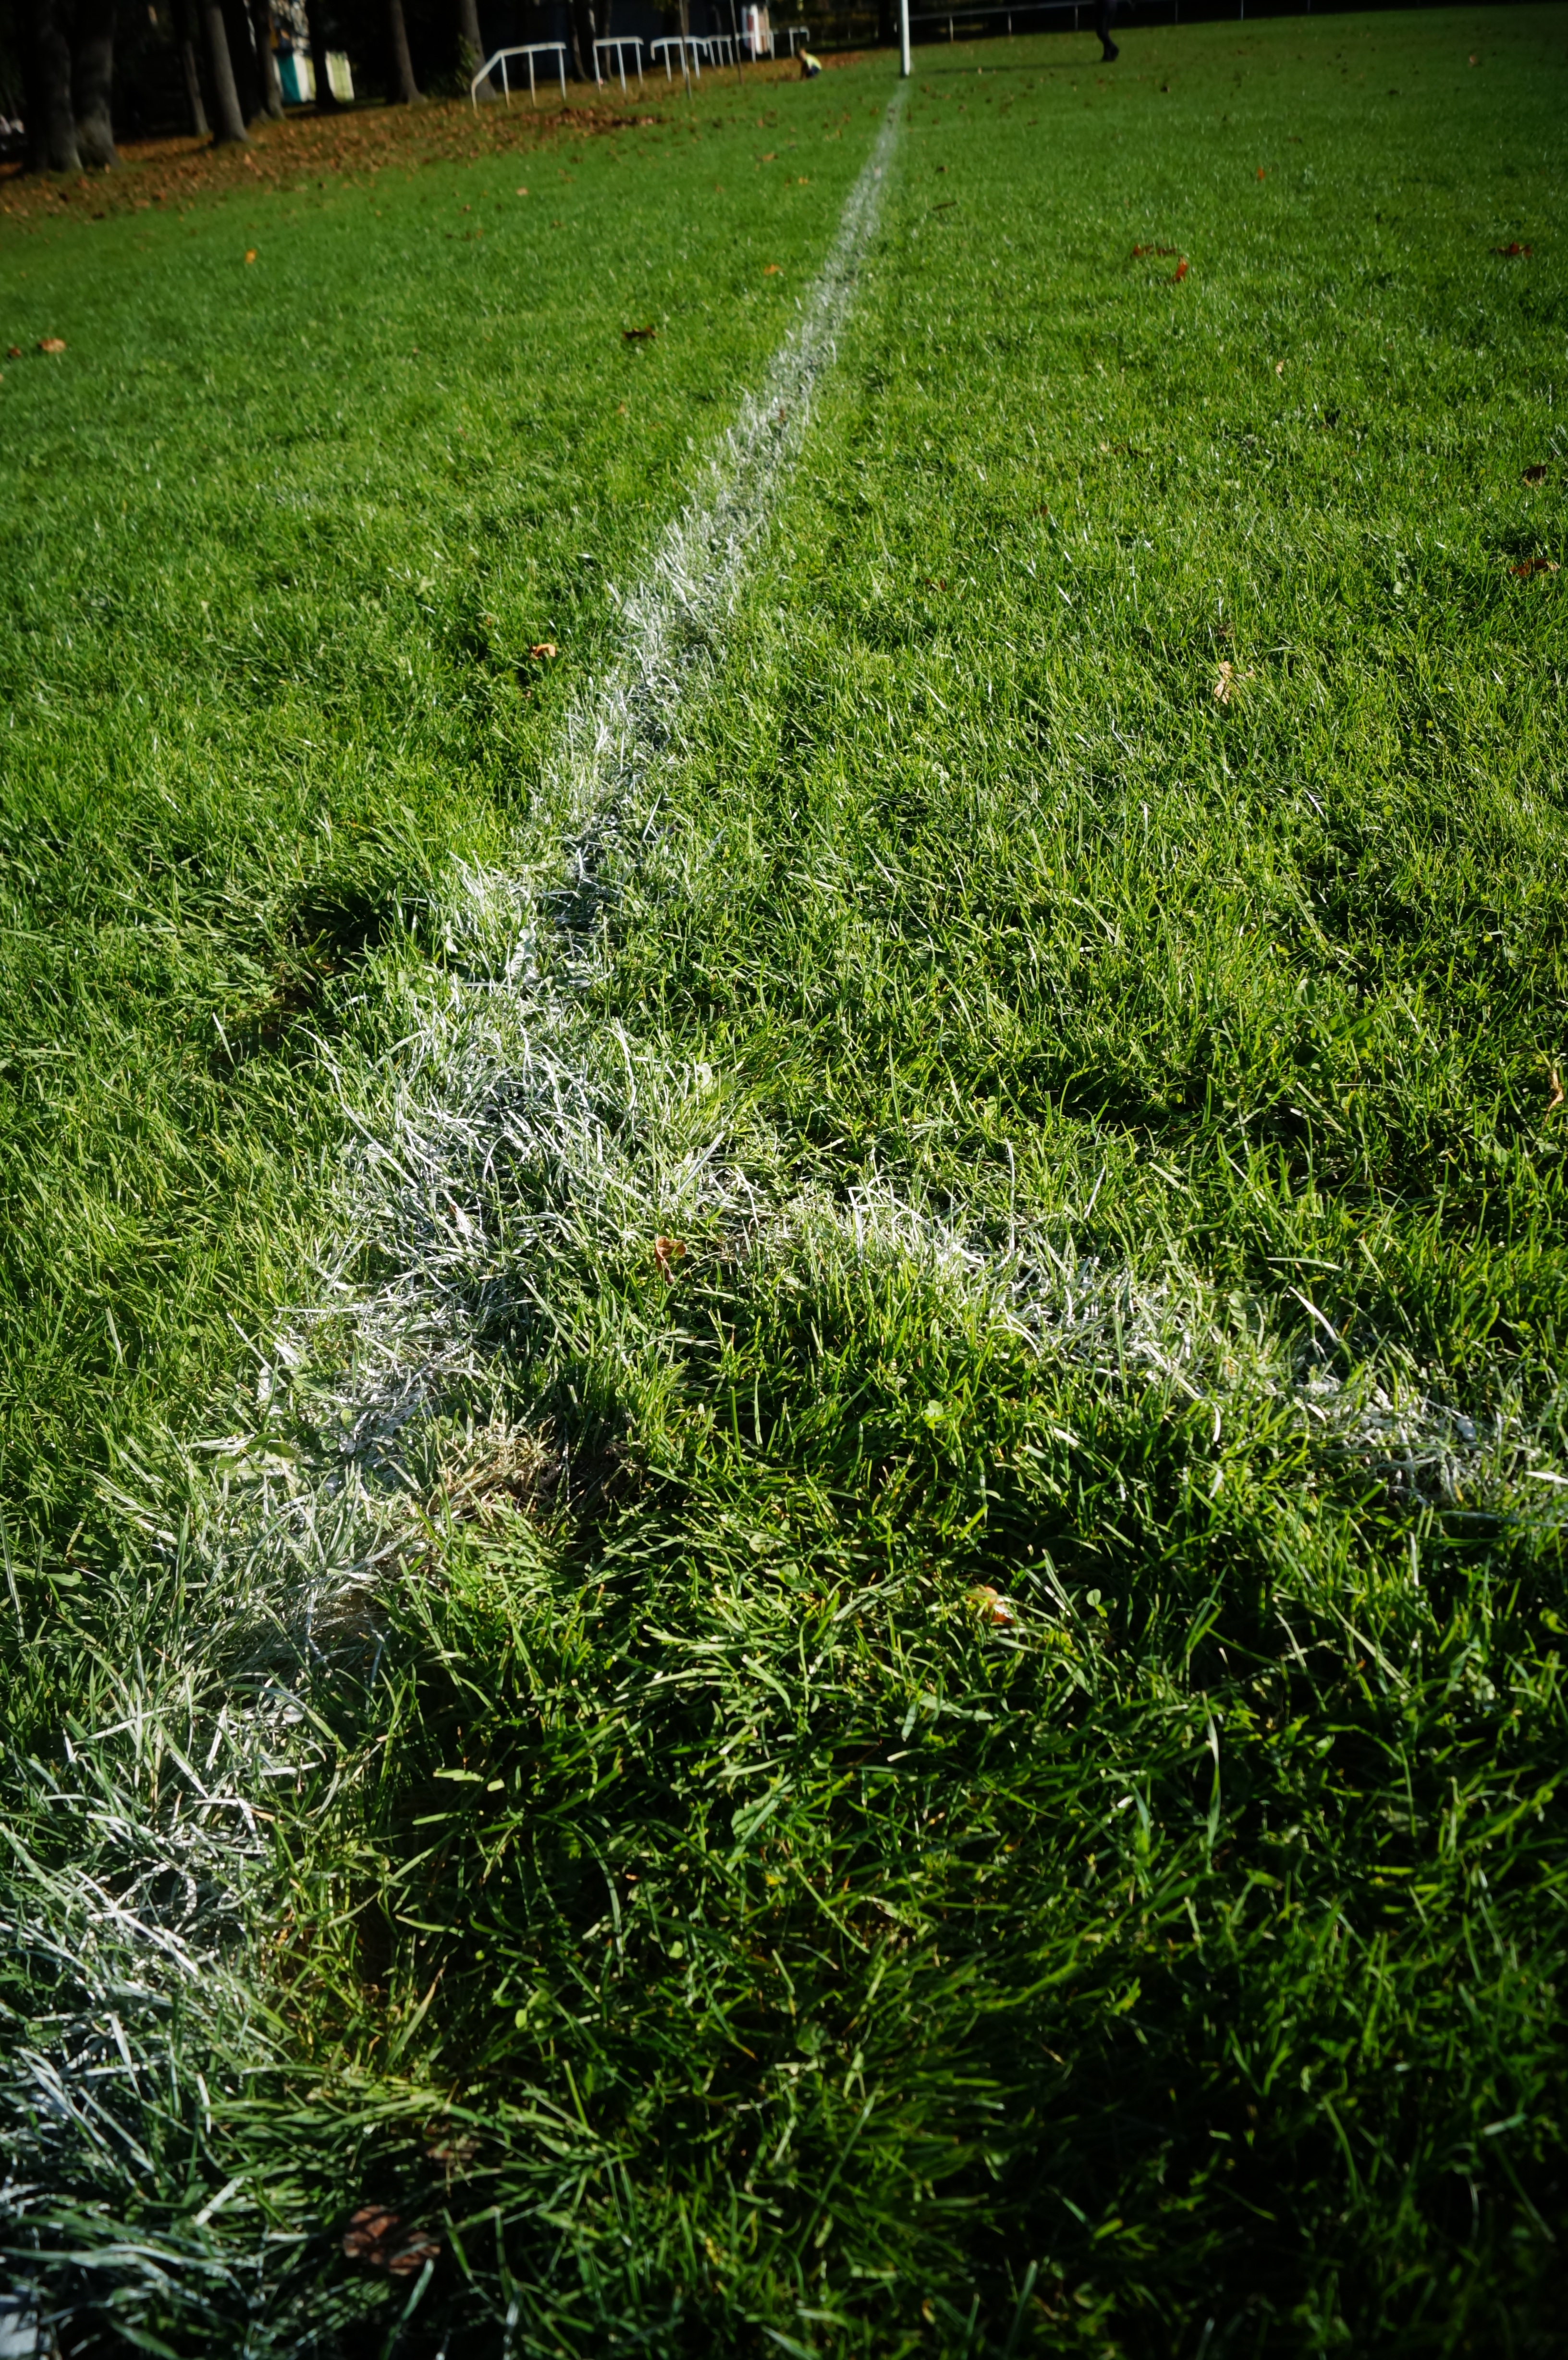
grass, plant, field, lawn, meadow, sunlight, leaf, flower, green, crop, soil, botany, garden, flora, shrub, woodland, the pitch, the court lines, grass family